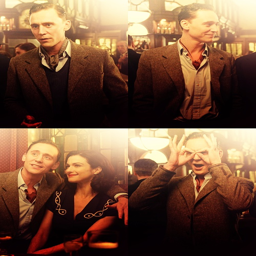
they should re make this movie with person and actor as the lead lady they are very cute together !